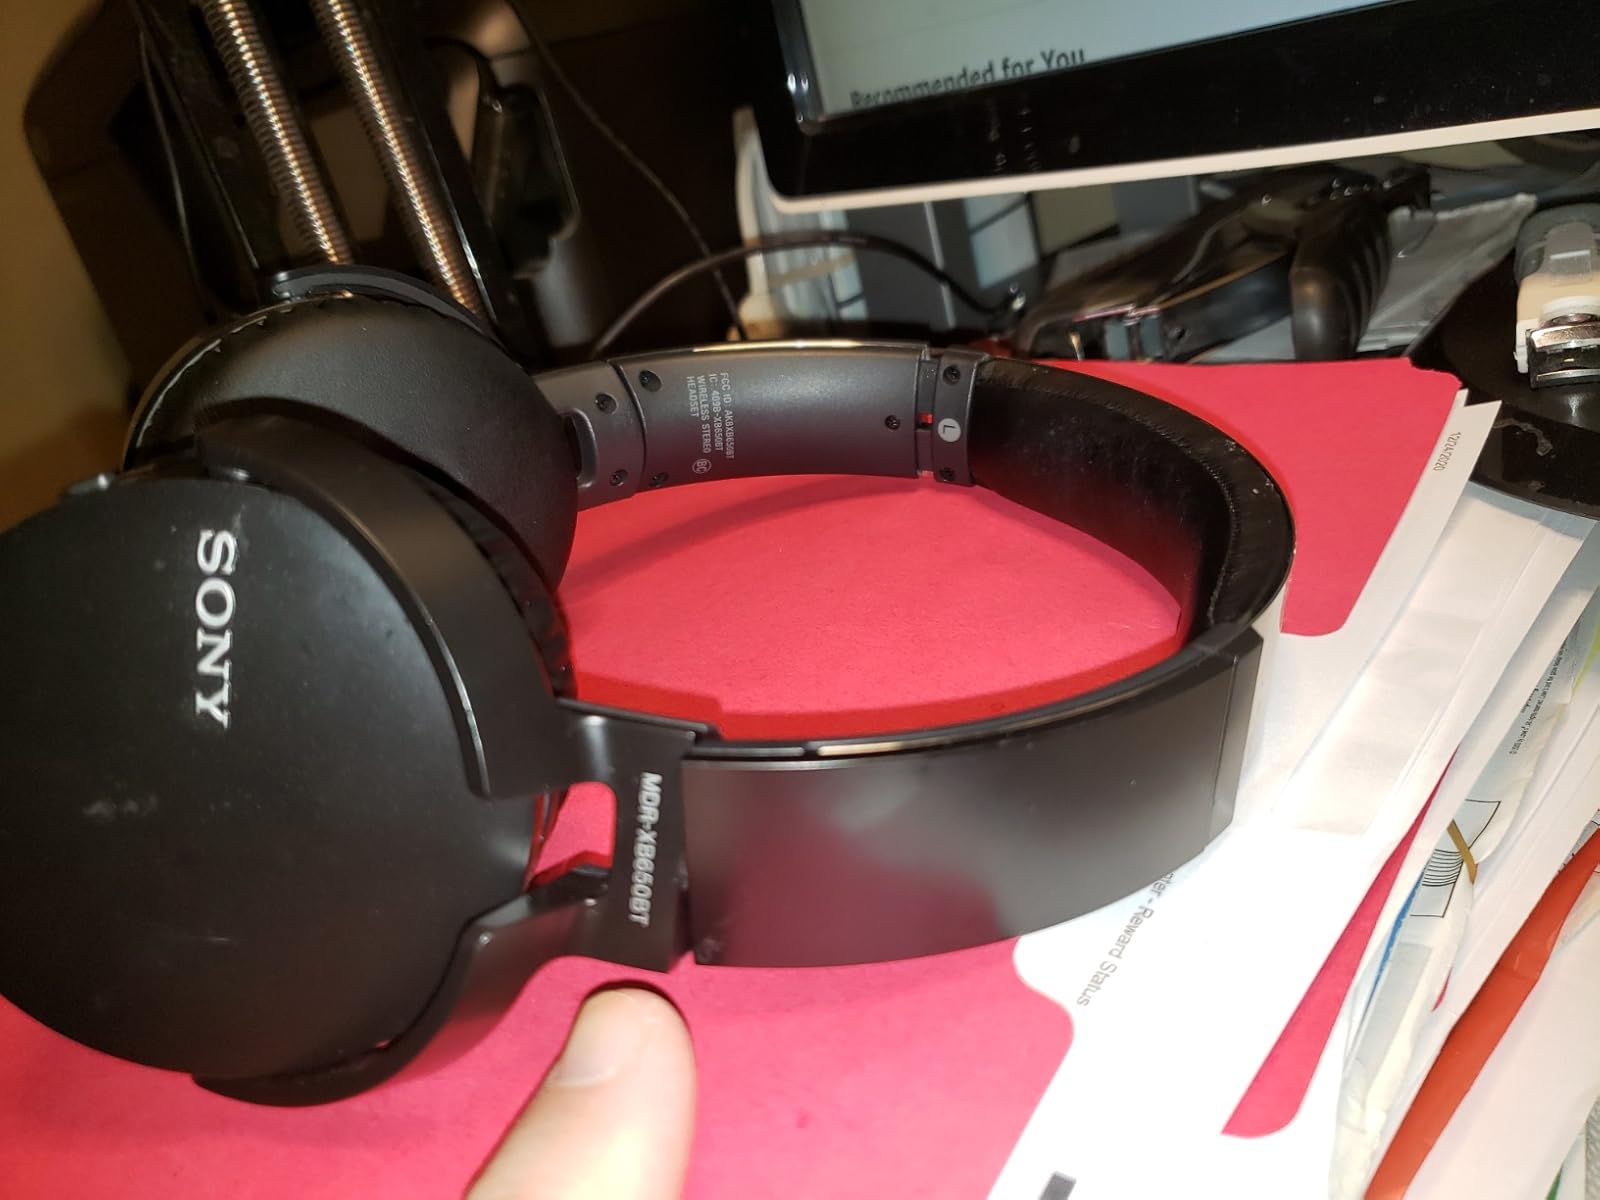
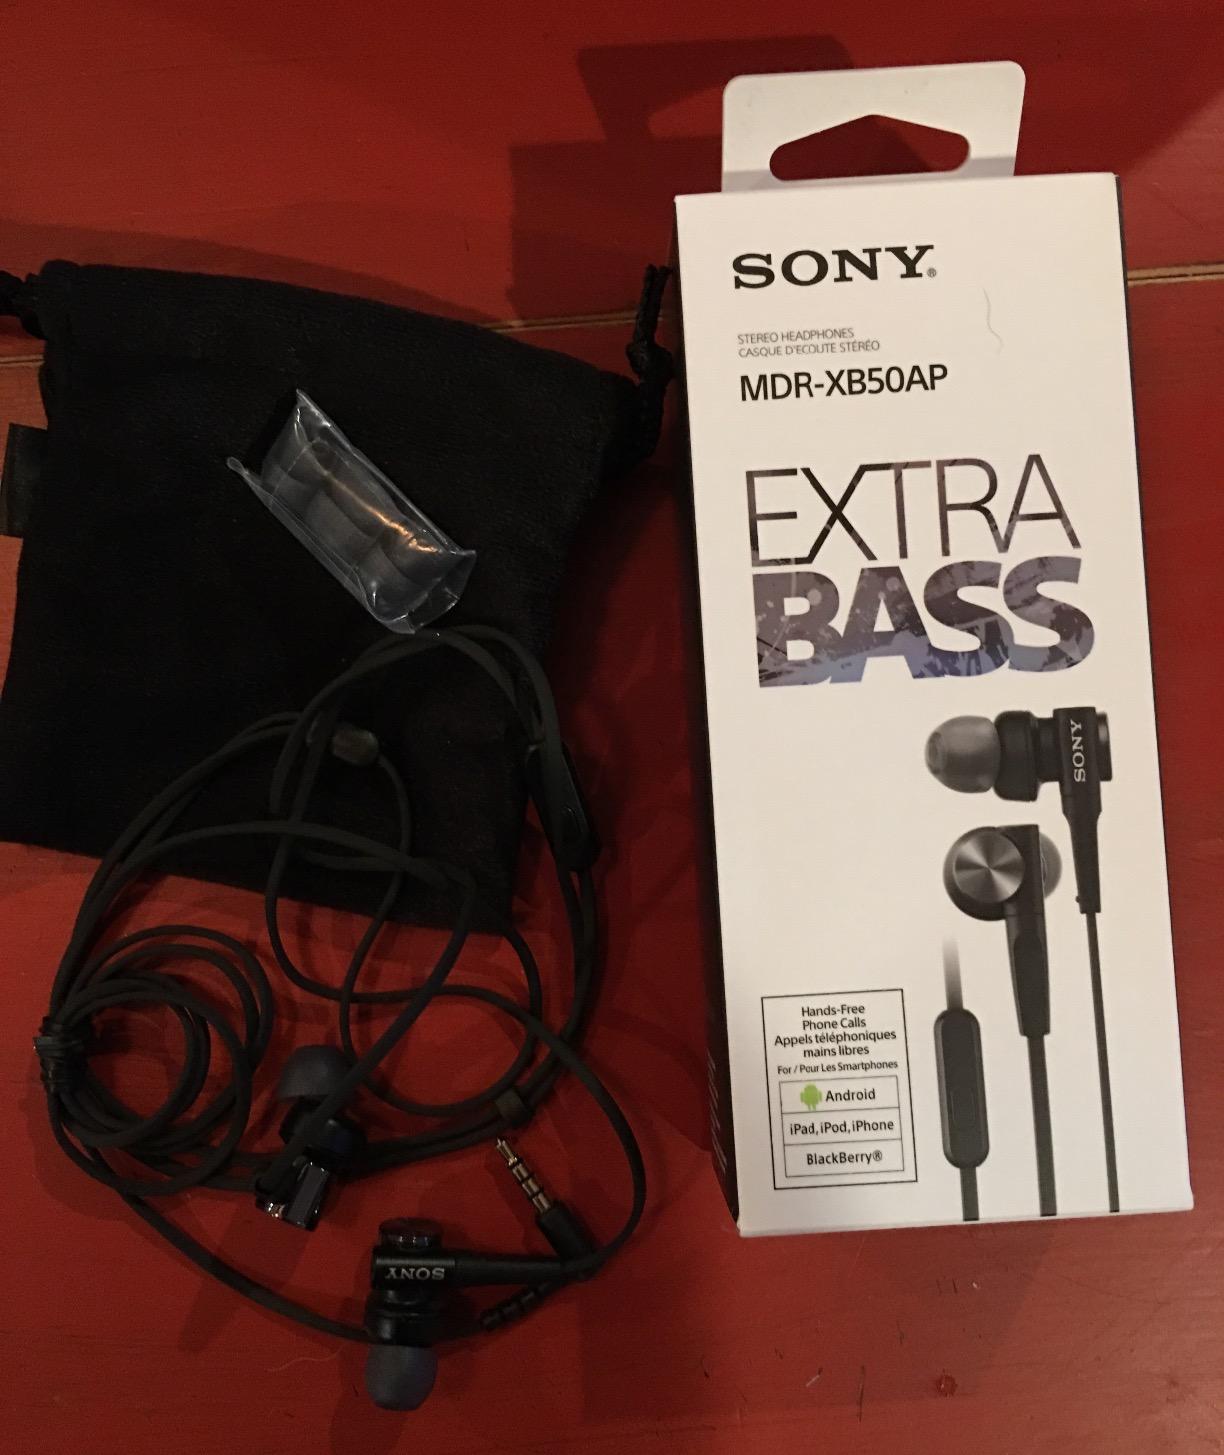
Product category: headphones
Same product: no